Heliamphora minor

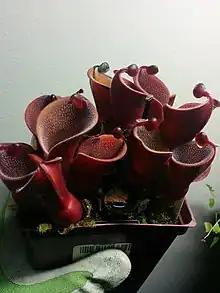
heliamphora minor var pilosa in cultivation.

"Heliamphora minor" f. "laevis", described by Julian Alfred Steyermark in 1984, is considered a synonym of "H. minor" var. "minor".